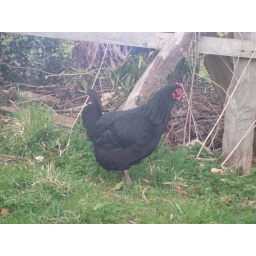
an irridescent black hen pecked around the field edges of the car park